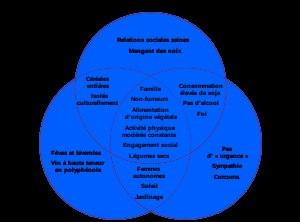
Une zone bleue est un néologisme créé pour identifier les quelques régions du monde où la longévité des habitants est très nettement au-dessus de la moyenne.